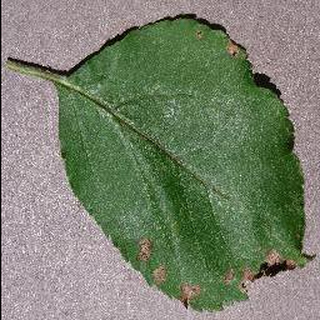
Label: apple_black_rot